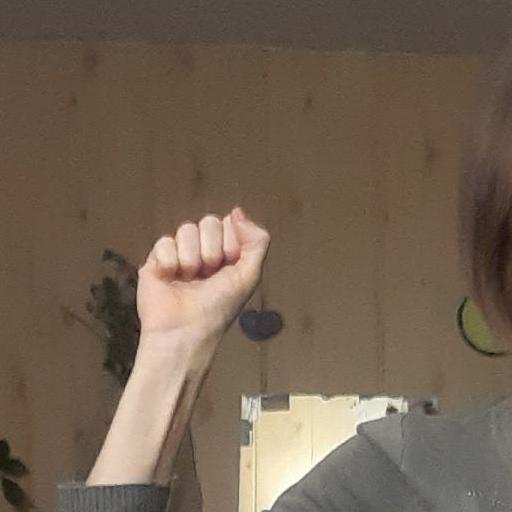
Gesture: fist